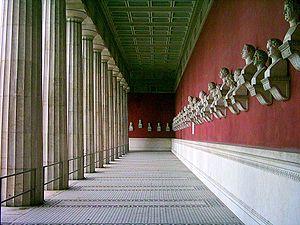
Le Ruhmeshalle est un temple dorique à trois ailes, commandé par le roi Louis Iᵉʳ de Bavière et dessiné par Leo von Klenze, qui se trouve sur la Theresienwiese à Munich. Avec la Bavaria, une statue allégorique de la Bavière, dont il est indissociable, il forme la partie principale du complexe du Bavariapark.